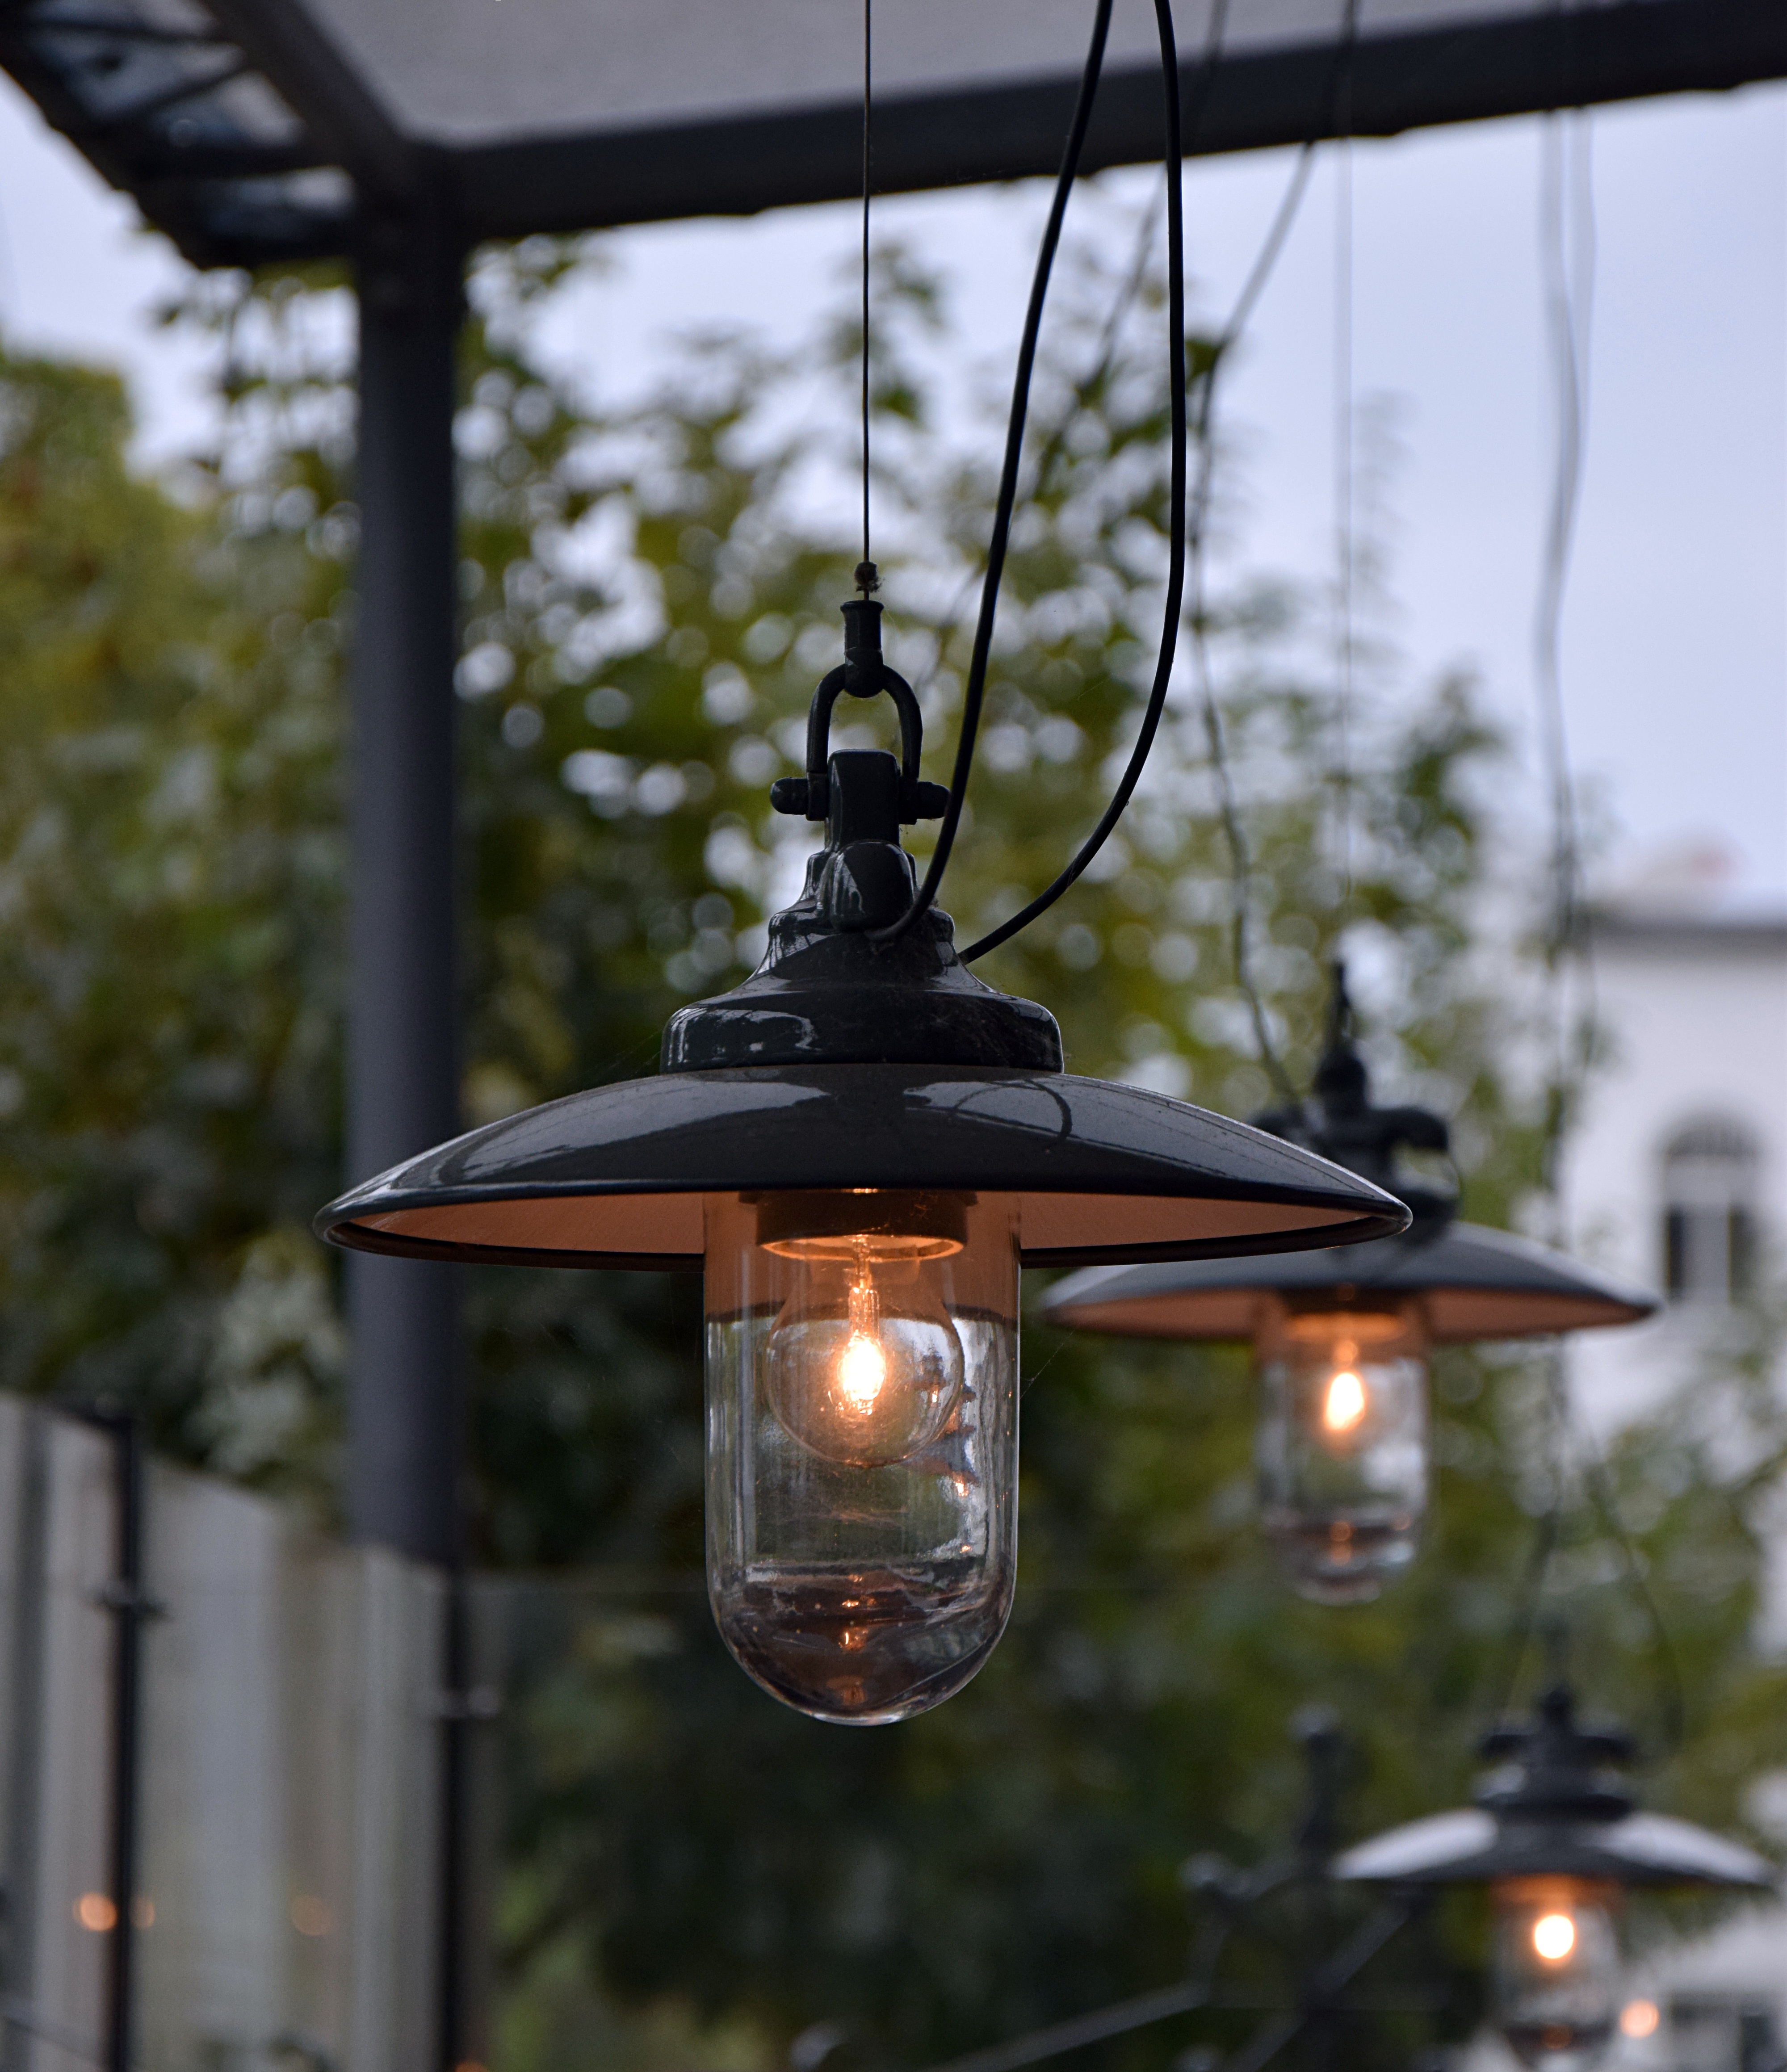
light, technology, night, window, street light, lamp, yellow, lighting, light fixture, hell, seem, bird feeder